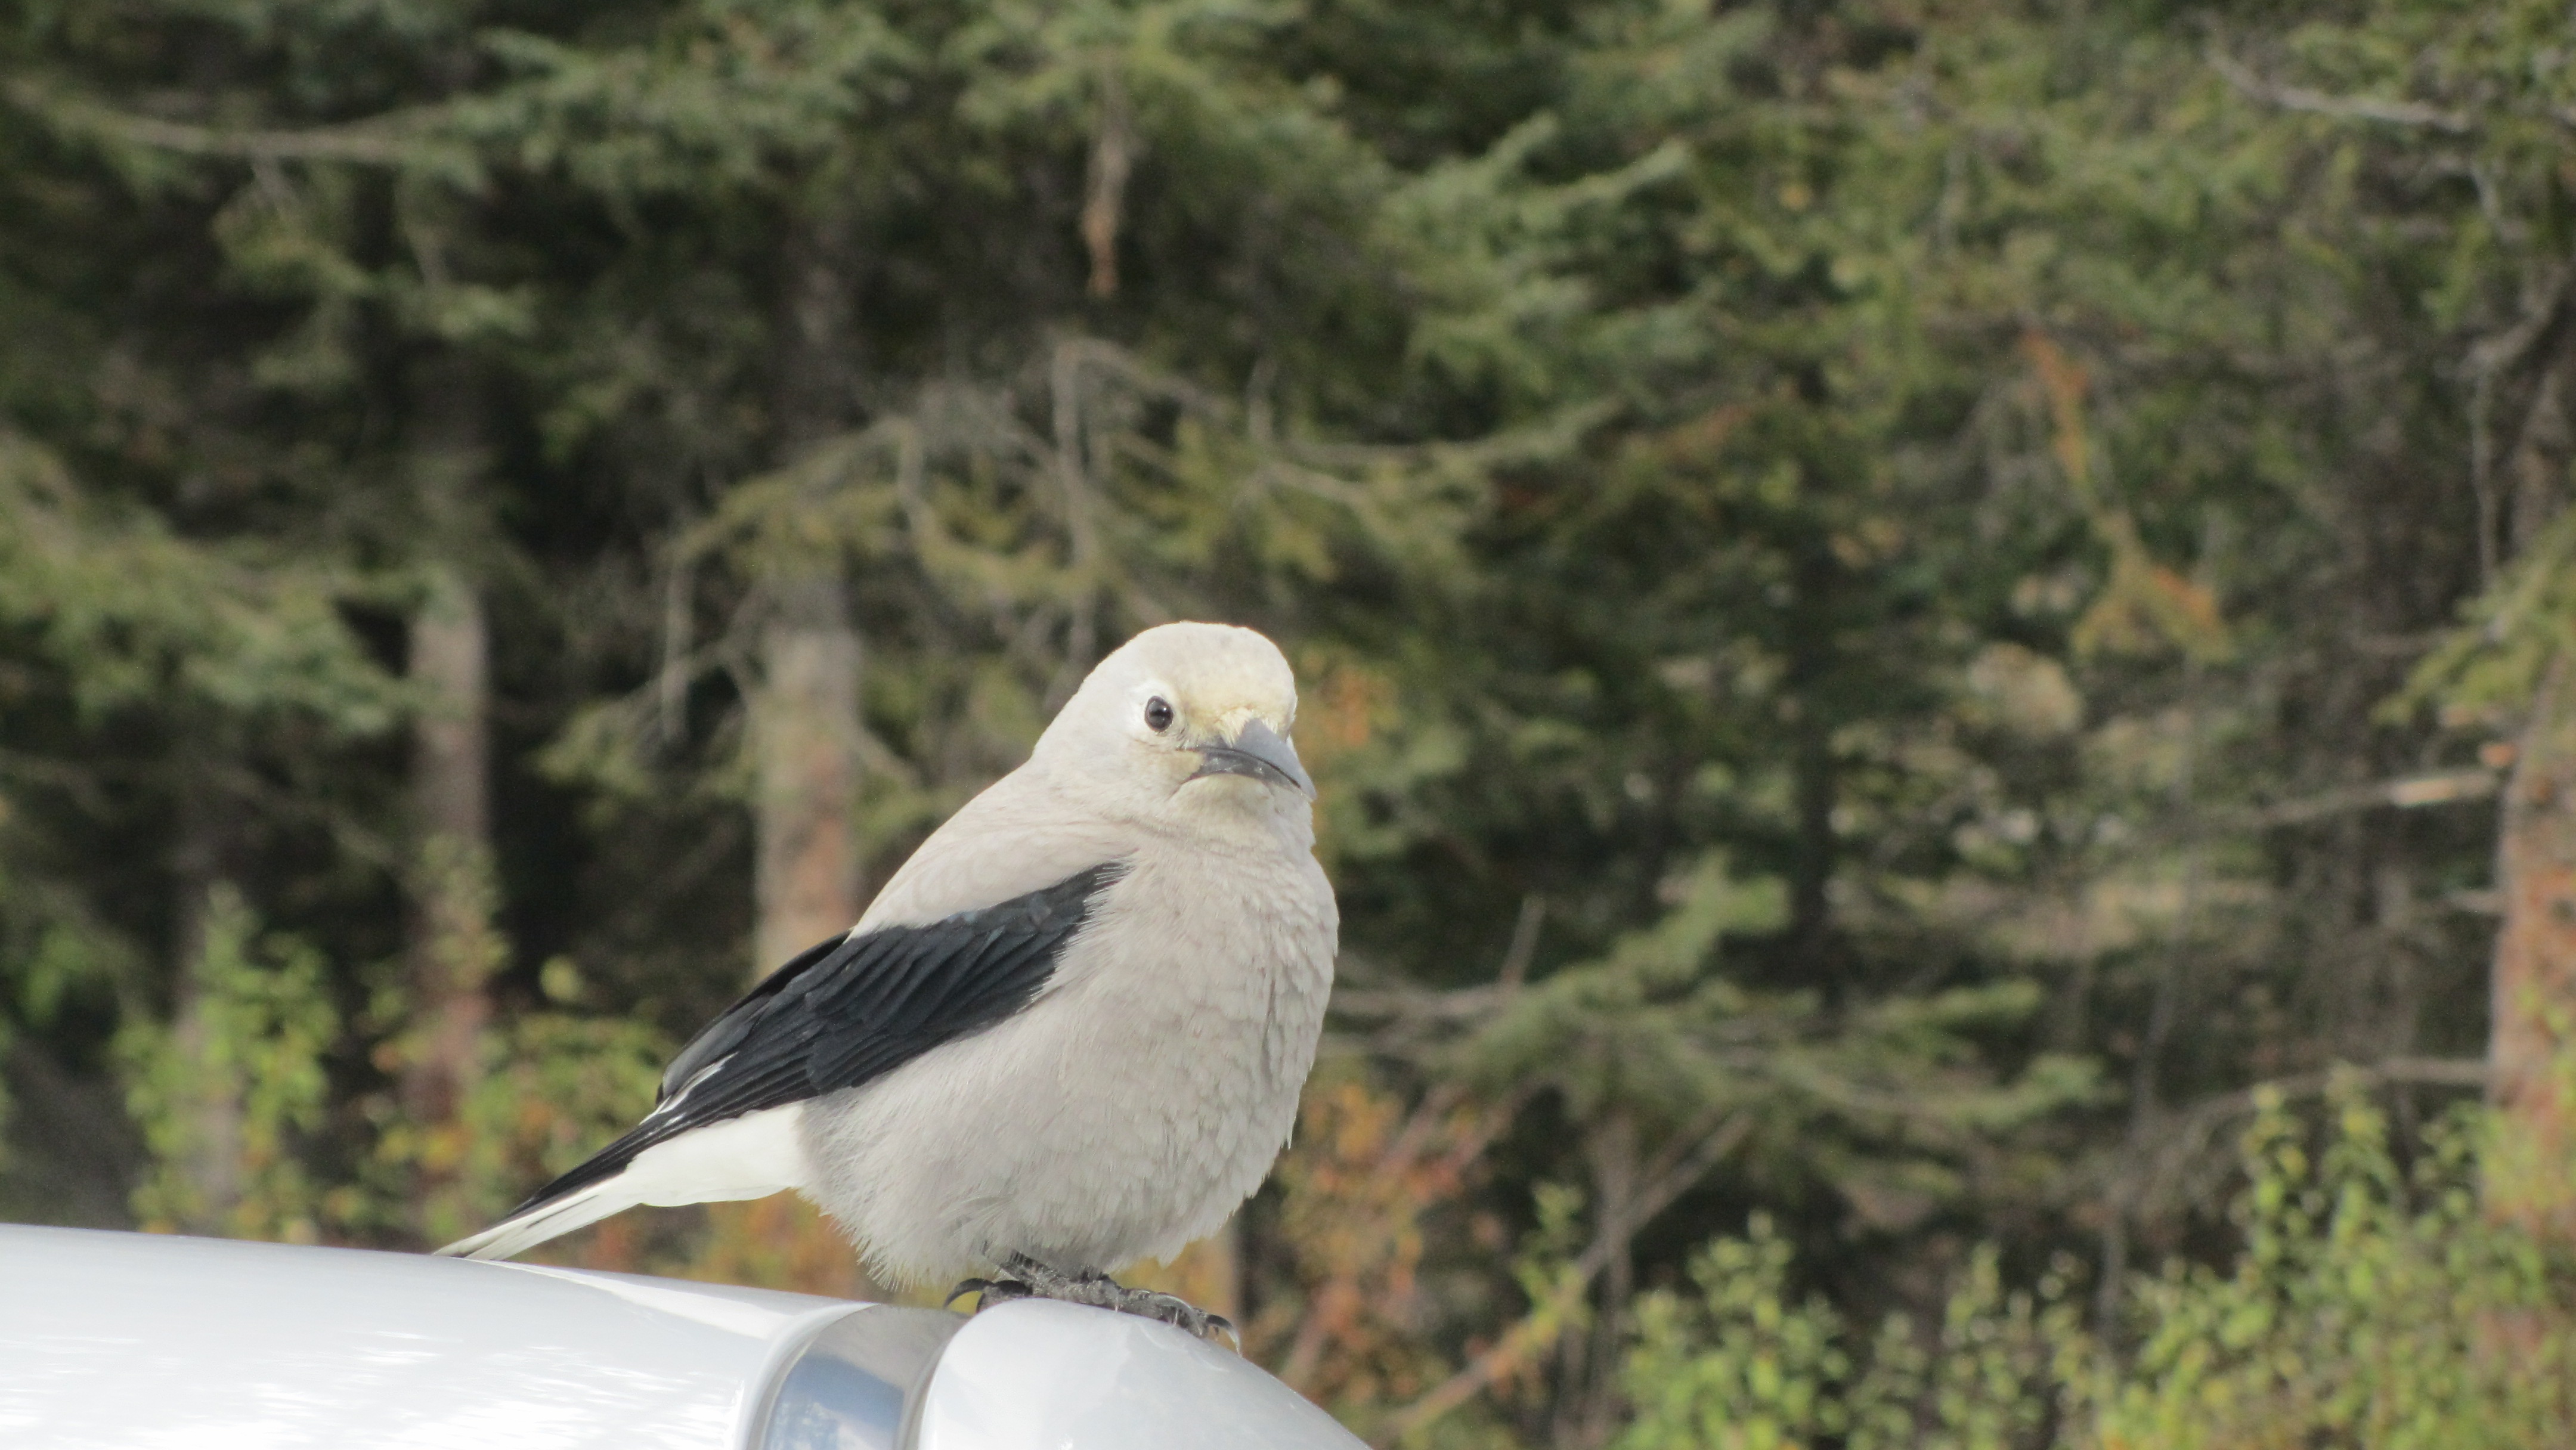
nature, bird, animal, wildlife, fluffy, beak, fauna, grey, vertebrate, clark's nutcracker, perching bird